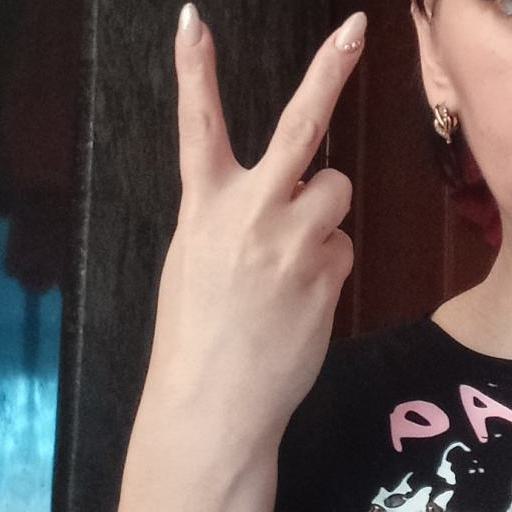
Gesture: peace_inverted